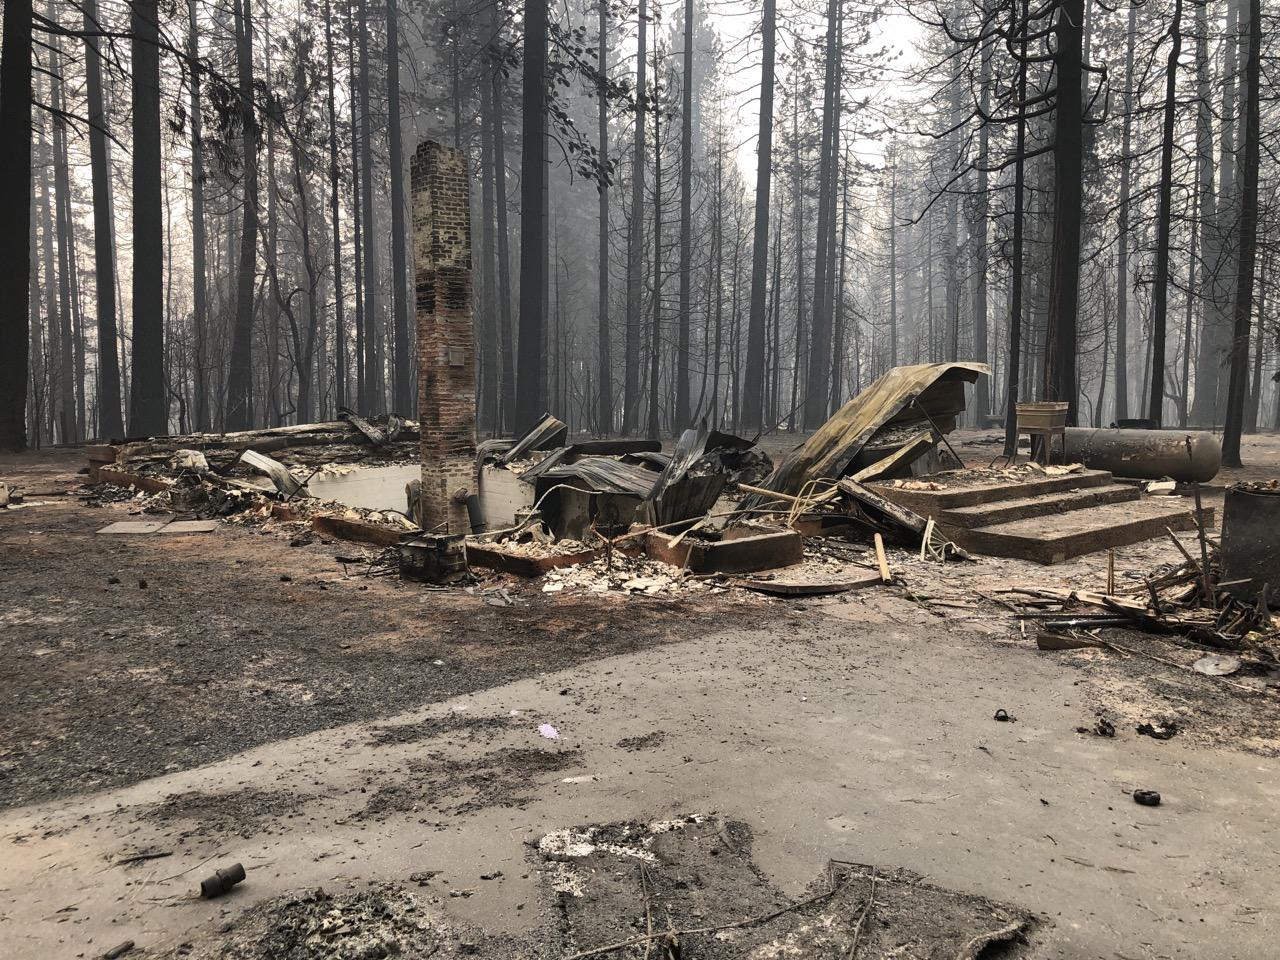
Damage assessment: destroyed